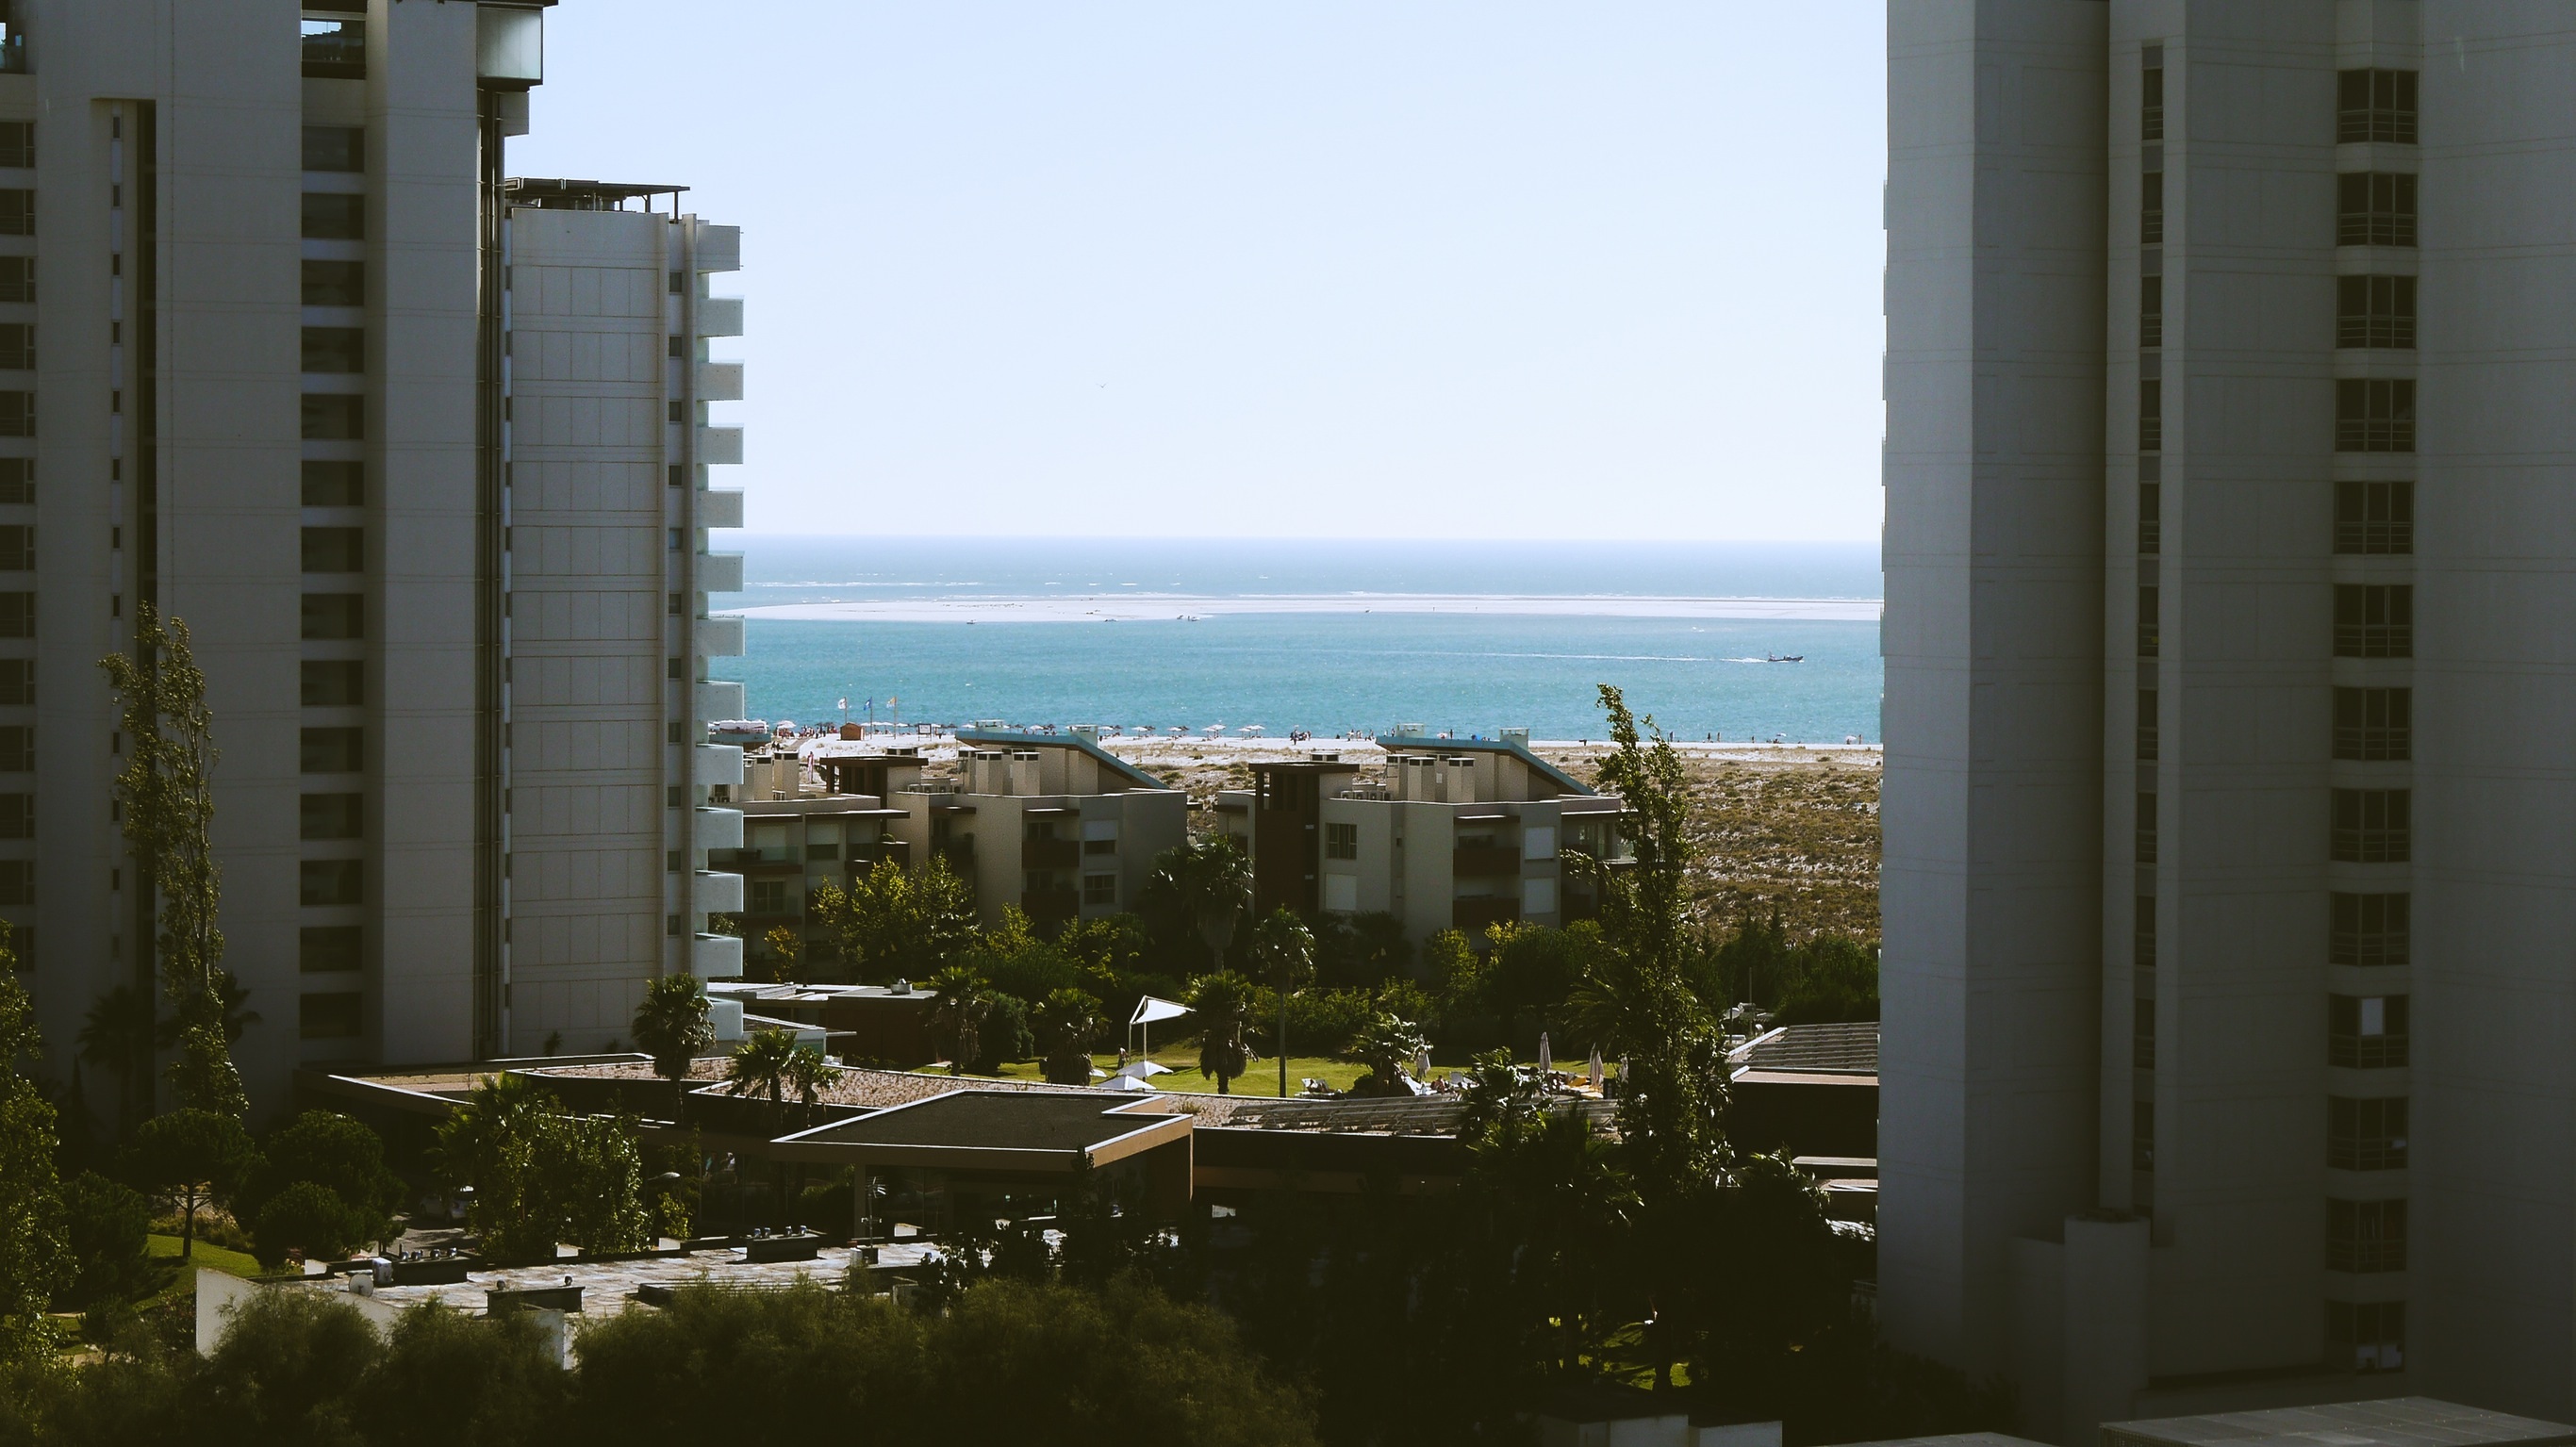
water, ocean, architecture, skyline, house, view, city, home, skyscraper, downtown, summer, vacation, tower, facade, property, tourism, apartment, concrete, tower block, buildings, hotels, condominium, urban area, residential area